Final Battle (2021)

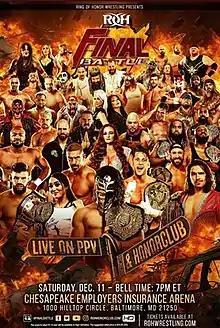
Promotional poster featuring various ROH wrestlers

The 2021 Final Battle was a professional wrestling pay-per-view event produced by American promotion Ring of Honor (ROH). It was the 20th Final Battle event and took place on December 11, 2021 at the Chesapeake Employers Insurance Arena in Baltimore, Maryland. The event was billed as ""The End of an Era"", as it was the last Ring of Honor event to be held before the company went on hiatus, eventually resuming operations in April 2022.